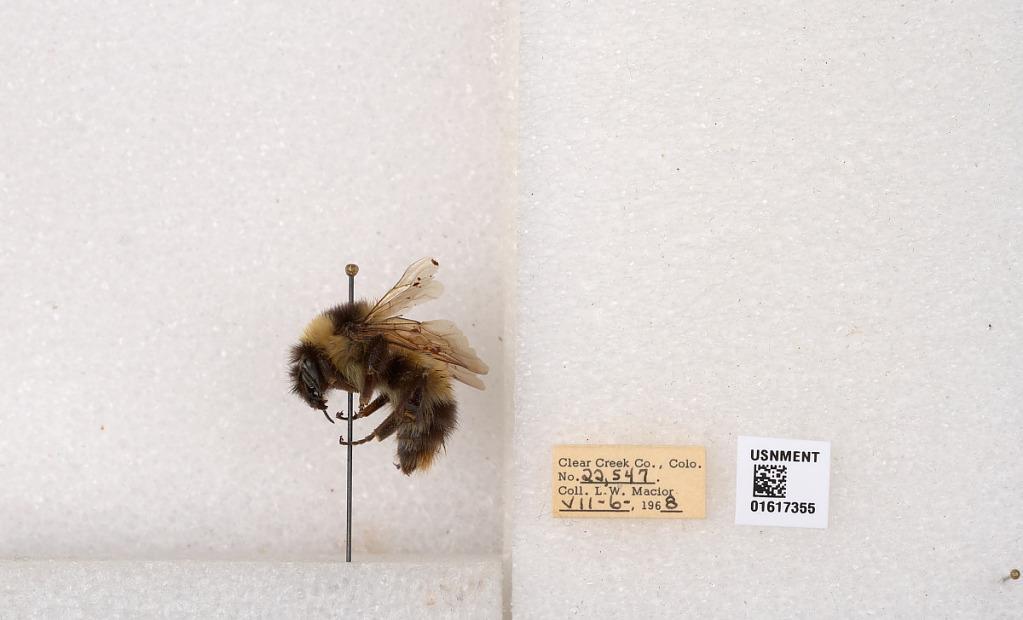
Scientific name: Bombus kirbyellus
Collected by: L. Macior
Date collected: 1968-7-6
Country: United States
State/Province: Colorado
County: Clear Creek
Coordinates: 39.6891, -105.644